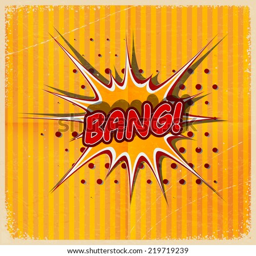
tv genre on a yellow background , old - fashioned .